Alayaron

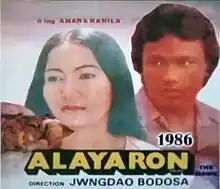

Alayaron (English:The Dawn) is one of the first Bodo feature movies. It was released on 13 March 1986 at Ganga Talkies, Kokrajhar. The film was directed by Jwngdao Bodosa from a screenplay by Nilkamal Brahma and Hiramba Narzary. The story is based upon the short story Mwdwi Arw Gwlwmdwi, which was published Sirinai Mandar in 1985 written by Brahma himself. The movie stars Amar Narzary and Rohila Brahma in leading roles.